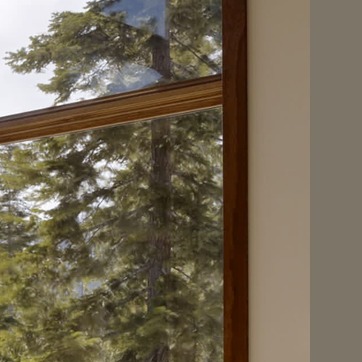
Material: glass